William Orlando Darby

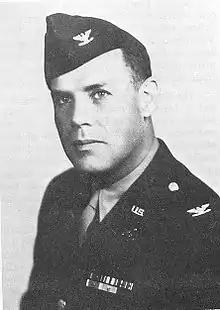

William O. Darby (February 8, 1911 – April 30, 1945) was a career United States Army officer who fought in World War II, where he was killed in action at age 34 in Italy. He was posthumously promoted to brigadier general. Darby was the founding commander of the First Ranger Battalion, which evolved into the United States Army Rangers. He was subsequently portrayed by James Garner in the 1958 theatrical film about Darby's career titled "Darby's Rangers", which was also the title of his memoir, the source for many of his exploits.